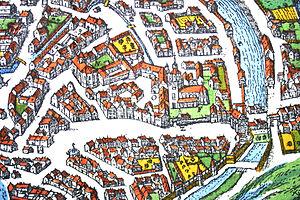
L'église Saint-Martin de Bamberg est une église catholique du XVIIᵉ siècle, dédiée à saint Martin et située dans le centre-ville de Bamberg en Bavière. Construite en style baroque à partir de 1686 par les jésuites en lieu et place de la chapelle d'un ancien couvent de religieuses carmélites, l'église fut d'abord dédiée au Nom de Jésus. Lorsqu'elle devient église paroissiale en 1806, elle reçoit le patronage de saint Martin.